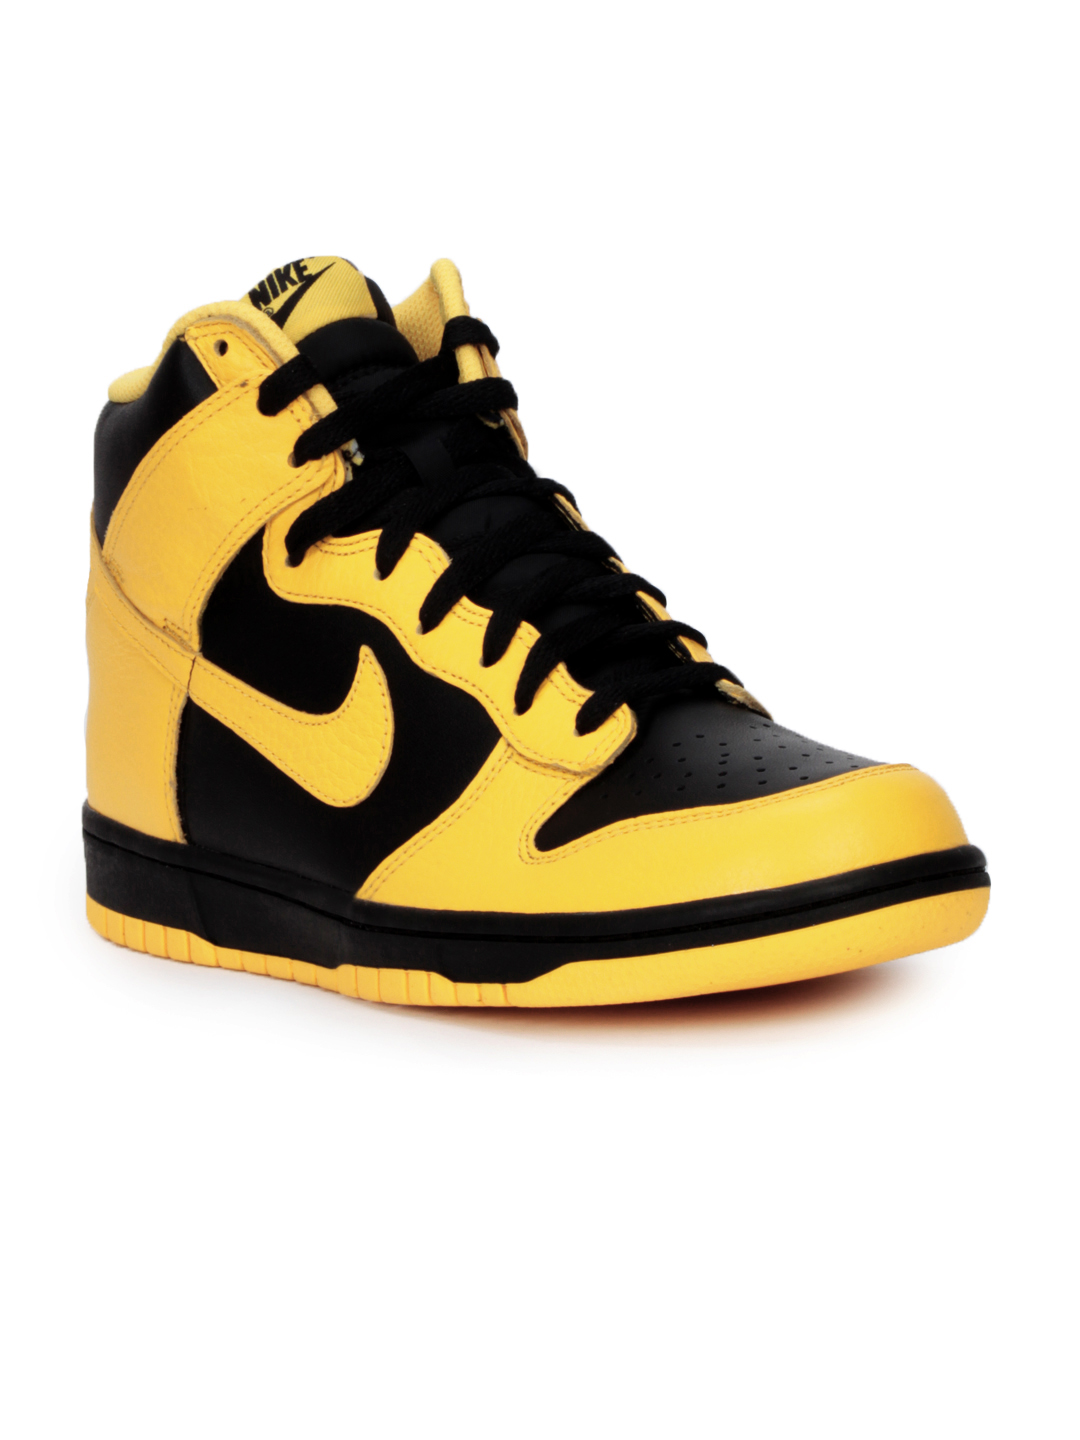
Nike Men Dunk High Black Shoes
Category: Footwear / Shoes / Sports Shoes
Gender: Men
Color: Black
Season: Summer 2012
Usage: Casual